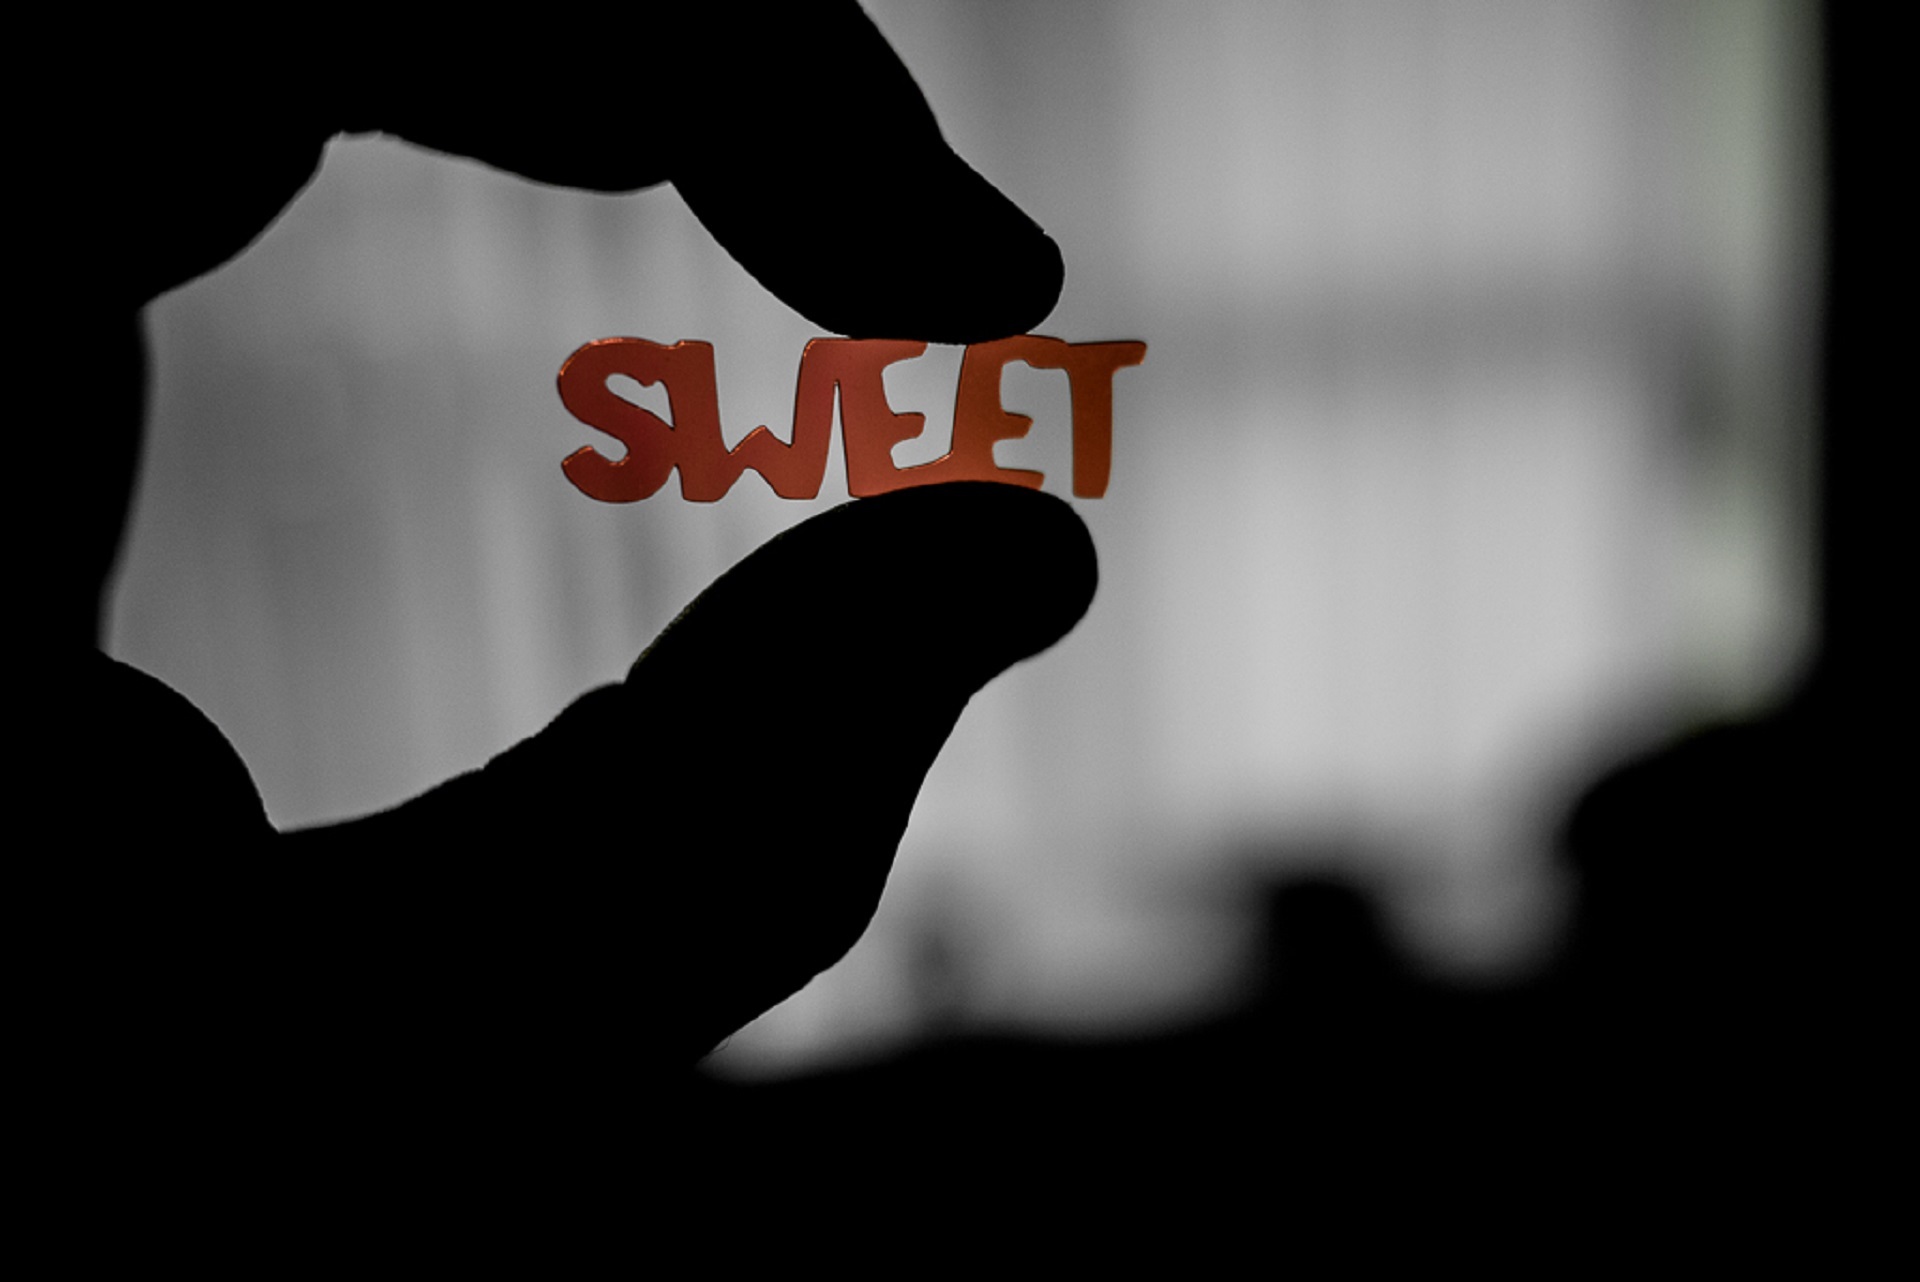
hand, silhouette, black and white, cute, finger, darkness, black, cutout, close up, brand, font, fingers, letters, emotion, interaction, in the hand, sense, monochrome photography, word sweet